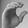
ASL letter: C